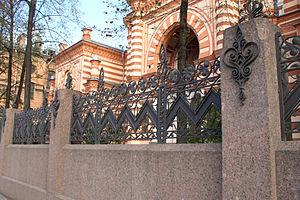
La Grande synagogue chorale de Saint-Pétersbourg, aussi dénommée depuis 2000 la Grande synagogue chorale Edmond Safra, est la deuxième plus grande synagogue d'Europe. Elle a été construite entre 1880 et 1888 et consacrée en 1893.